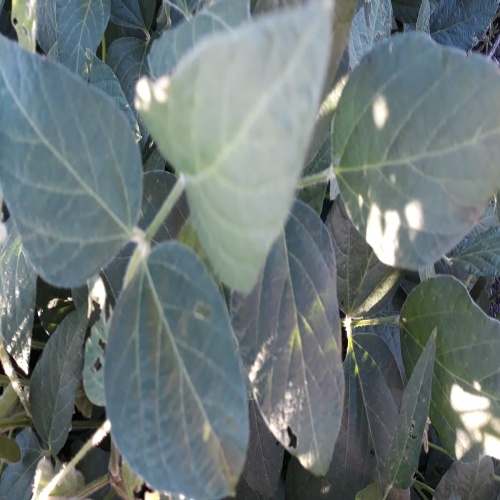
Label: Caterpillar